Kererū

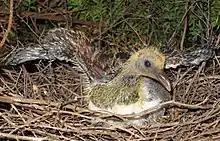
grey and yellow downy chick

The kererū is a large arboreal pigeon weighing , and is up to in length, with a wingspan of around . Its appearance is that of a typical pigeon, in that it has a relatively small head, a straight soft-based bill and loosely attached feathers. The sexes have similar plumage. The head, neck and upper breast are dark green with a gold-bronze highlights, while the nape, upper back and secondary coverts are a copper-sheened purple, lightening to a more grey-green on the lower back, rump and the rest of upper surface of the wings. The tail is dark brown with green highlights and a pale edge. The breast is white, and sharply demarcated from the darker parts of its plumage. The undertail and underwing coverts are mainly pale grey. The bill is red with an orange tip, the feet dark red, and eyes are red with a pink orbital ring. Juveniles have a similar colouration but are generally paler with dull colours for the beak, eyes and feet and a shorter tail. The extinct Norfolk Island subspecies had a chestnut mantle, more grey outer wings and rump, a dark purple tail and white under wing and undertail coverts.